Bowling Revolution P-League

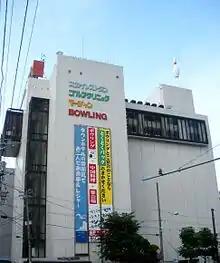
"Tamachi Hilane" (田町ハイレーン), located in Minato-ku, Tokyo

Currently, all the tournaments are filmed at the 68-lane "Tamachi Hilane" (田町ハイレーン) bowling center, located in Minato City, Tokyo, with the exception of T44, which was filmed at Tomikoshi Takashimadaira Bowl, located in Itabashi, Tokyo.